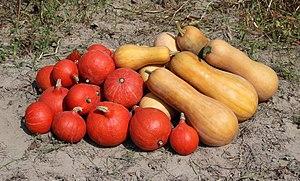
Potirons Cucurbita maxima (rouge) et courges musquées Cucurbita moschata (jaune-orange), fruits mûrs d'Ukraine, Vinnytsia Rajon. Español: Calabazas maduras Cucurbita maxima (rojo) y Cucurbita moschata (amarillo-naranja) en el Raión de Vinnytsia, Ucrania. Čeština: Zralé tykve druhů tykev velkoplodá (Cucurbita maxima) (červené) a tykev muškátová (Cucurbita moschata) (žluto-oranžová) z Ukrajiny, Vinnycký rajón. Magyar: Óriástök (piros) és pézsmatök (sárga-narancs) érett termései (Vinnicjai terület, Ukrajna) Македонски: Два вида тиква во Виничкиот реон, Украина.
Les Cucurbitaceae sont une famille de plantes dicotylédones de l'ordre des Cucurbitales, originaires pour la plupart des régions tropicales et subtropicales, qui comprend environ 800 espèces réparties en 130 genres.